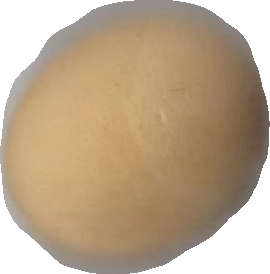
Variety: Dega